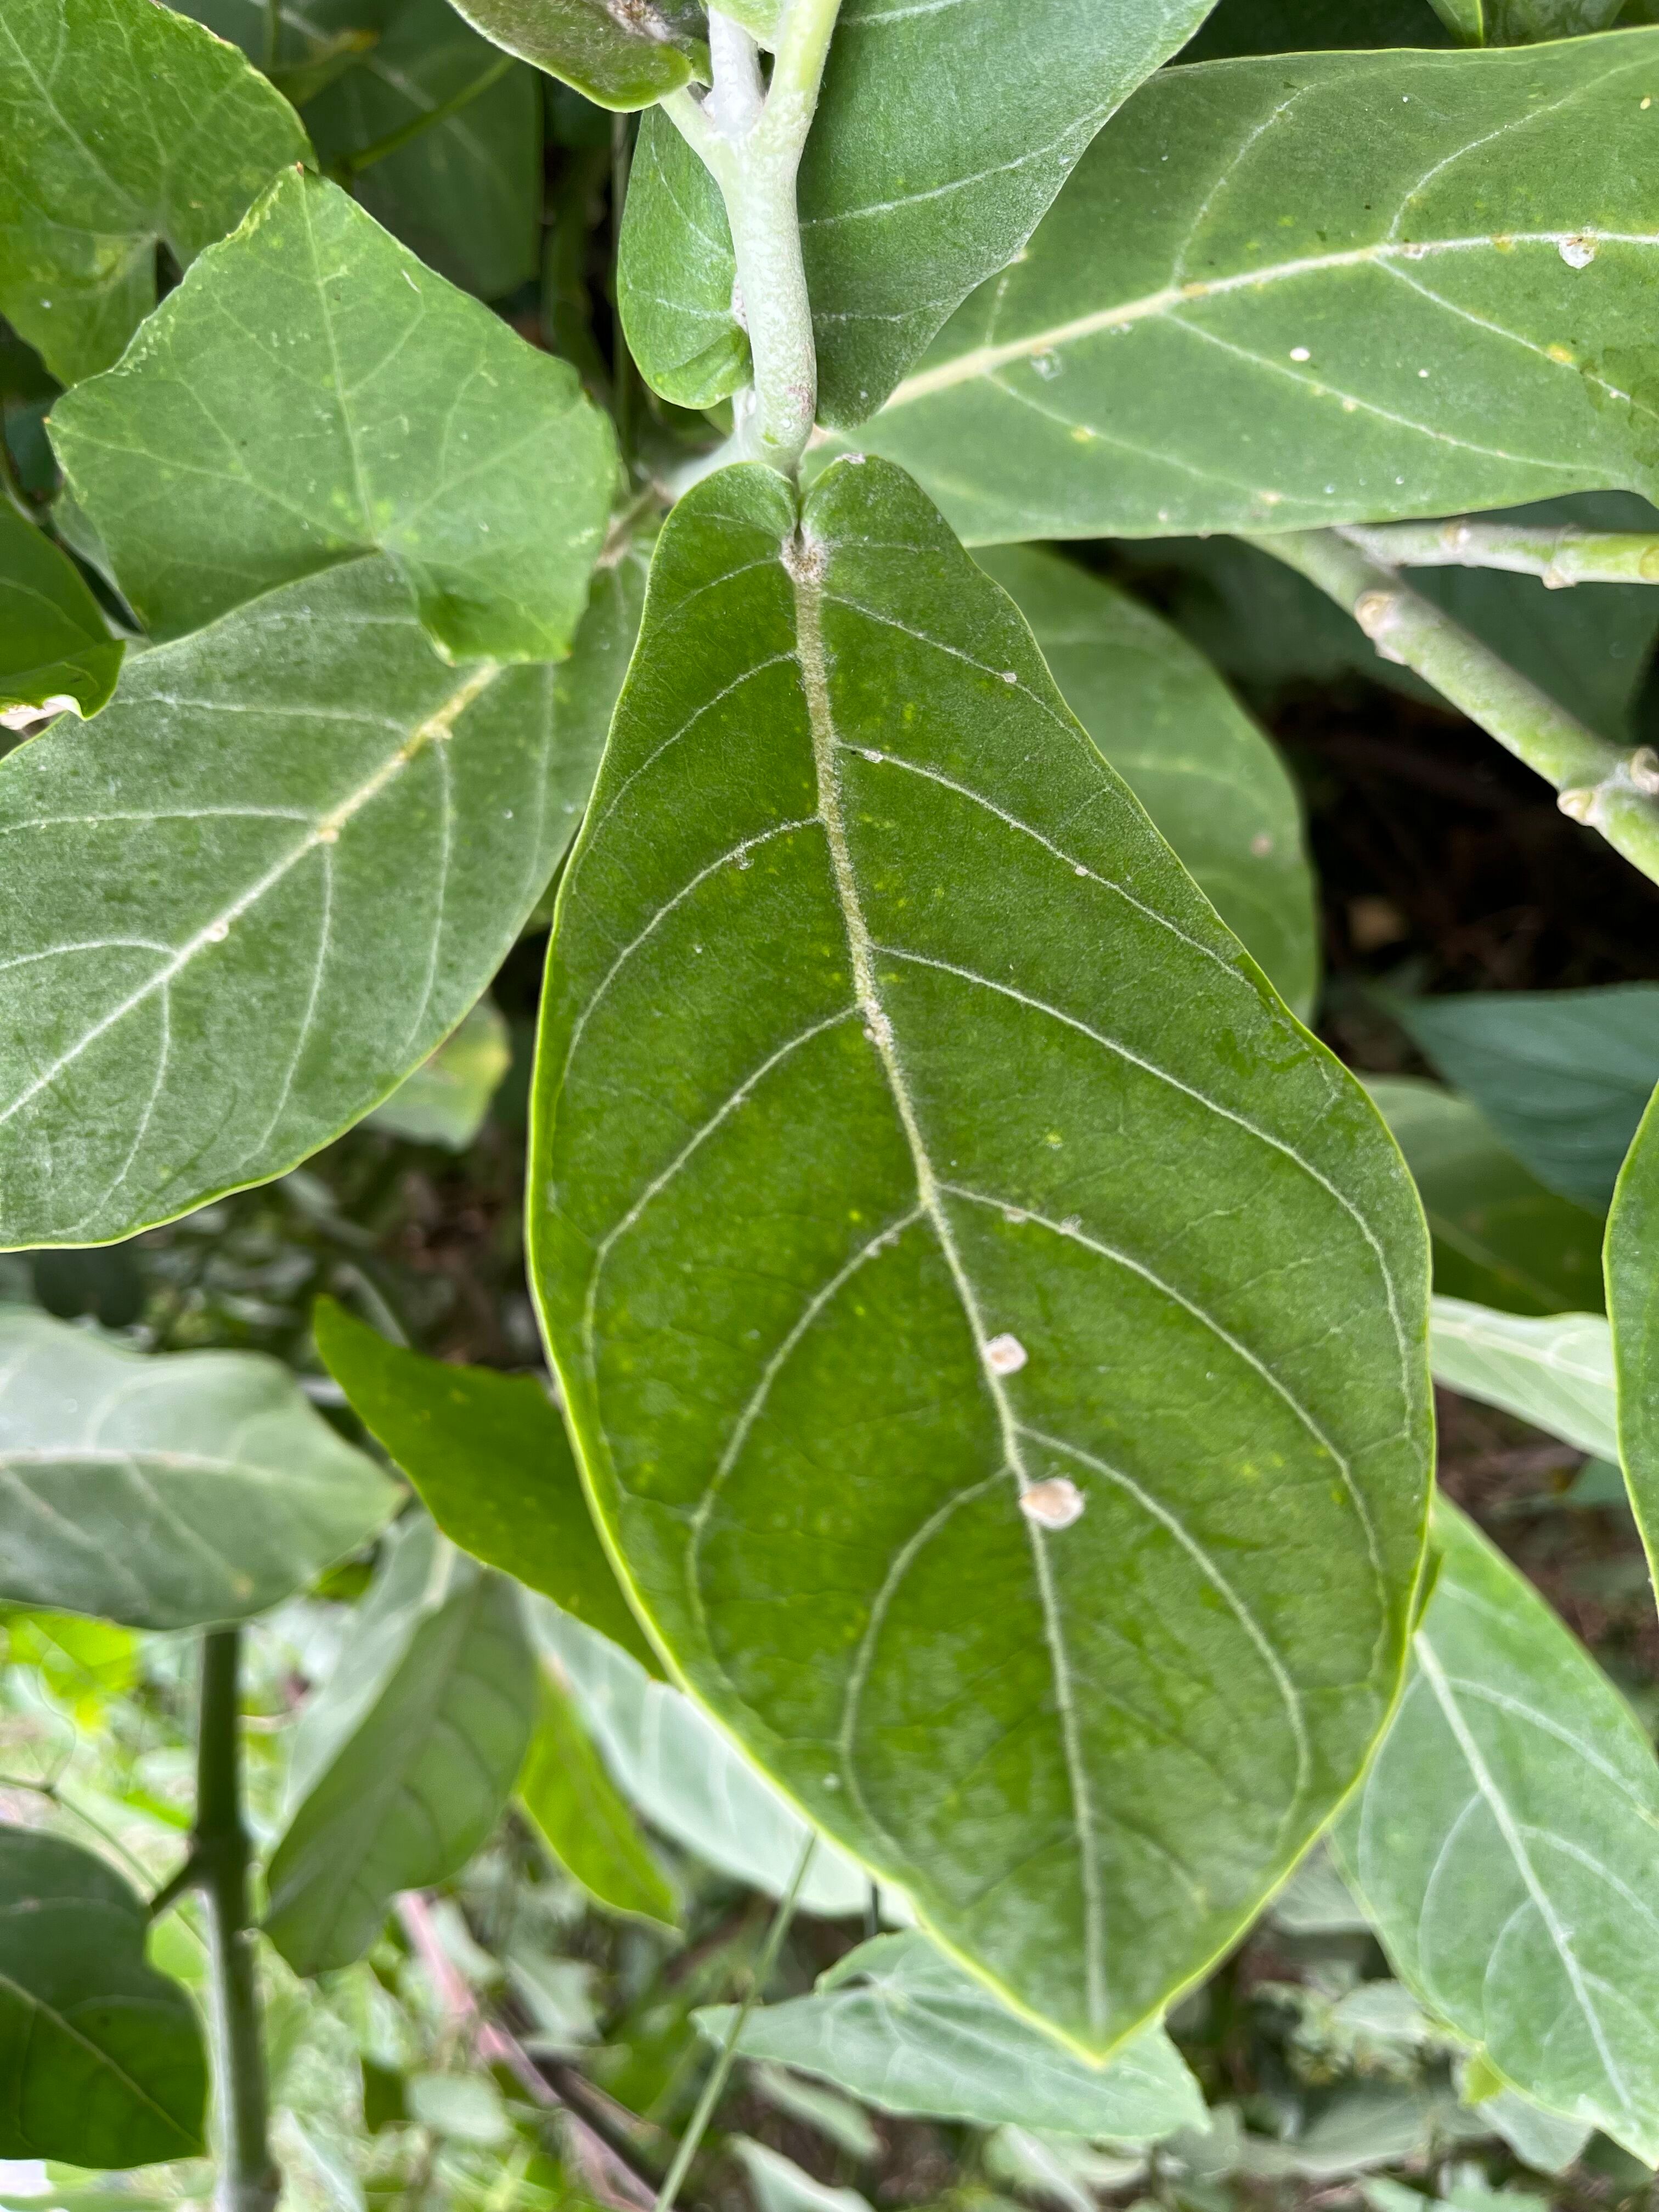
Plant species: calotropis-gigantea